Dreamworld (Australia)

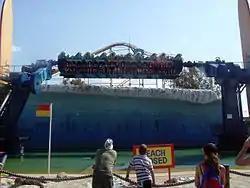
WipeOut was one of Dreamworld's oldest thrill rides

In 1991, to promote the Australian premiere of "The Simpsons" on Network Ten from 10 February, Dreamworld welcomed the characters of the American TV series. Guests could meet and greet with them as well as see them in the live stage show "The Simpsons: Live on Stage", but the characters only appeared twice daily until 30 June.